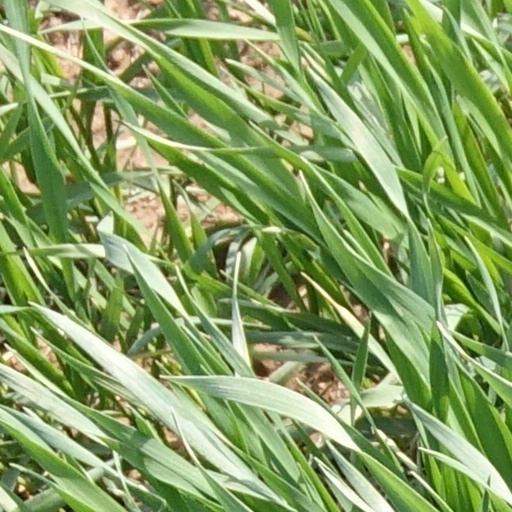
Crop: wheat